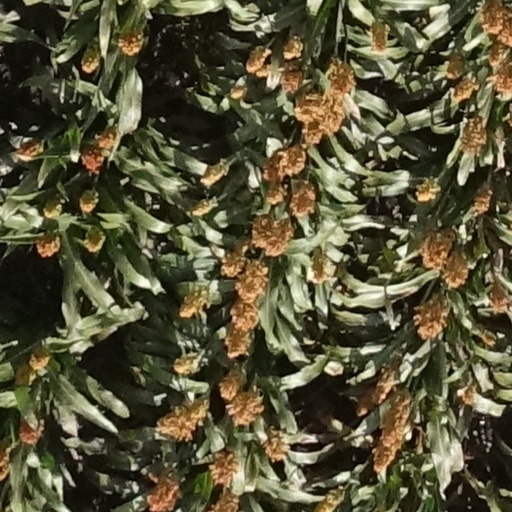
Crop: sorghum